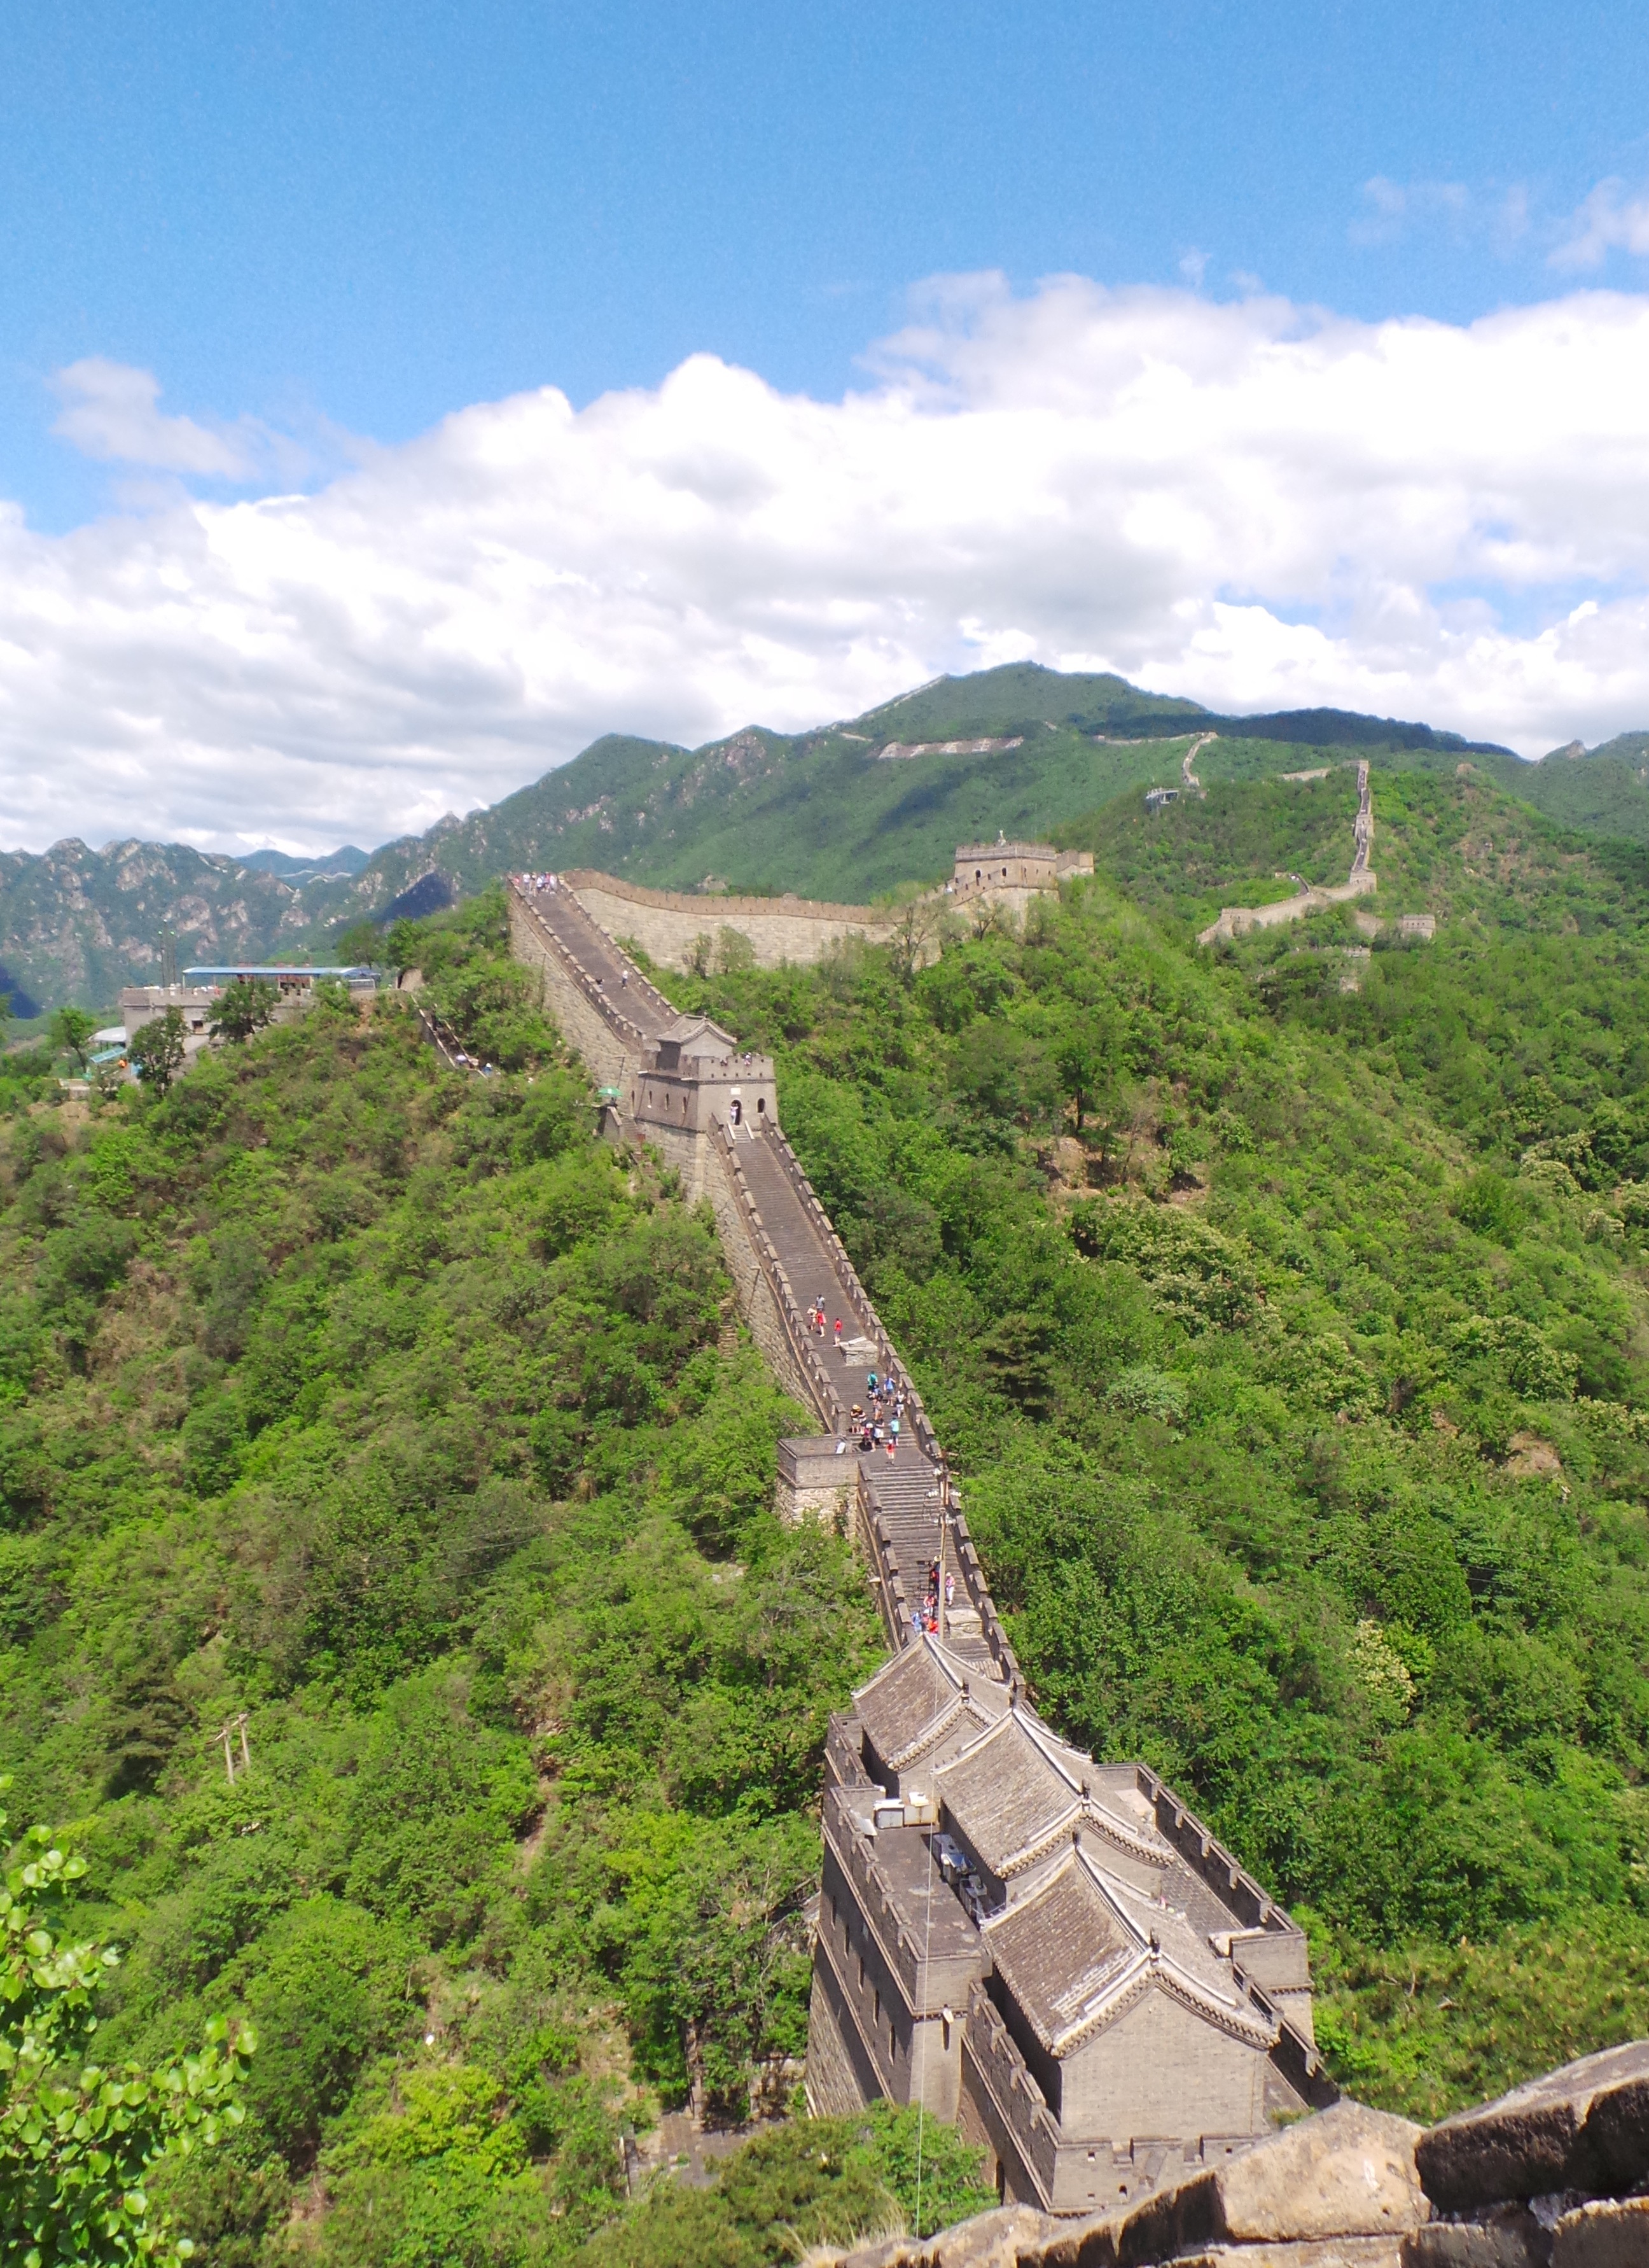
landscape, nature, mountain, sky, sun, field, hill, wall, valley, mountain range, travel, reservoir, ridge, great wall, clouds, beijing, mountains, plateau, china, aerial photography, mountain pass, wall of china, wonder of the world, mountainous landforms